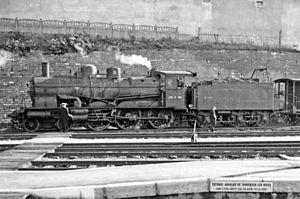
Les Ten wheel série 11, série 11s et série 11s bis numéros 3501 à 3890 sont des locomotives à vapeur construites pour la Compagnie des chemins de fer de l'Est. Cette série, de disposition d'essieux 230, qui est la continuation des 230 Est 3401 à 3500, fut construite à 390 exemplaires entre 1901 et 1912.
Il s'agit des locomotives acquises par les anciennes compagnies et réformées avant la création de la SNCF le 1ᵉʳ janvier 1938.